2012 Quaker State 400

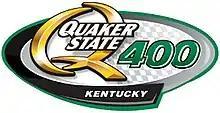
The race logo for the 2012 Quaker State 400.

The 2012 Quaker State 400 was a NASCAR Sprint Cup Series stock car race that was held on June 30, 2012, at Kentucky Speedway in Sparta, Kentucky. Contested over 267 laps, it was the 17th race of the 2012 NASCAR Sprint Cup Series season. Brad Keselowski won the race, his third of the season. Kasey Kahne finished second and Denny Hamlin was third.